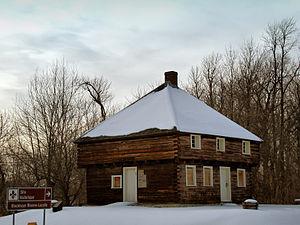
Saint-Paul-de-l'Île-aux-Noix (Québec) - Blockhaus Rivière-Lacolle
Saint-Paul-de-l'Île-aux-Noix est une municipalité du Québec, située dans la MRC du Haut-Richelieu en Montérégie.
Cet article recense les lieux patrimoniaux de la Montérégie inscrit au répertoire des lieux patrimoniaux du Canada, qu'ils soient de niveau provincial, fédéral ou municipal.